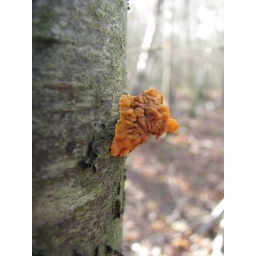
A couple of trees had a lot of this orange fungus in patches